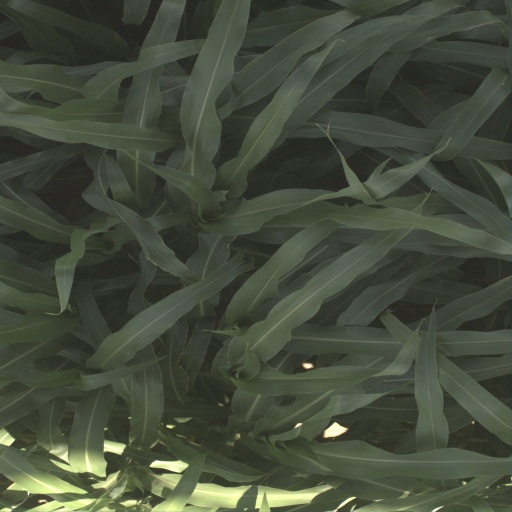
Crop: sorghum